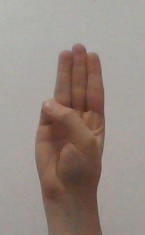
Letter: thaa